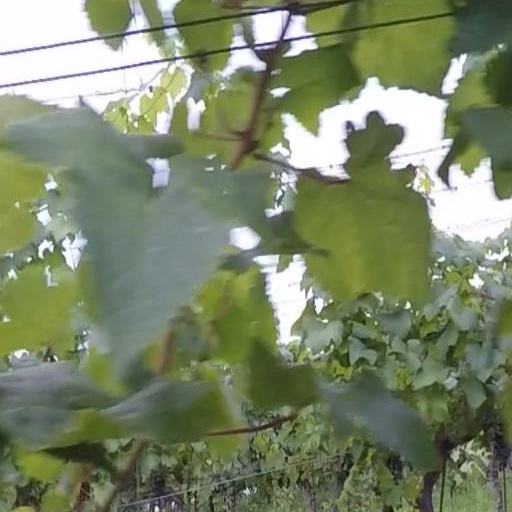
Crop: grape